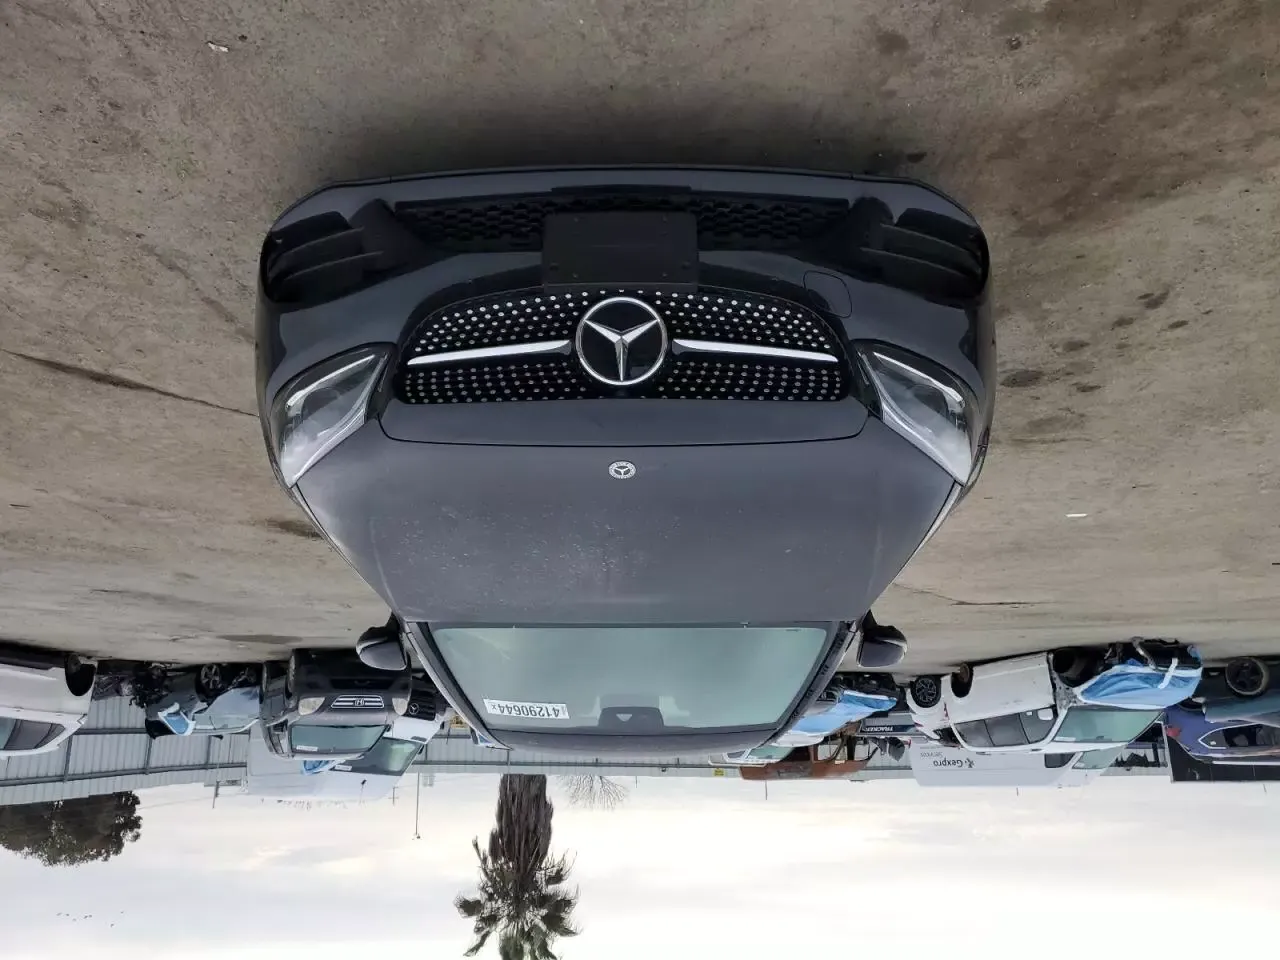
Aucun dommage détecté.
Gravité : aucun